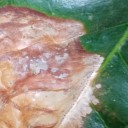
Label: Phoma